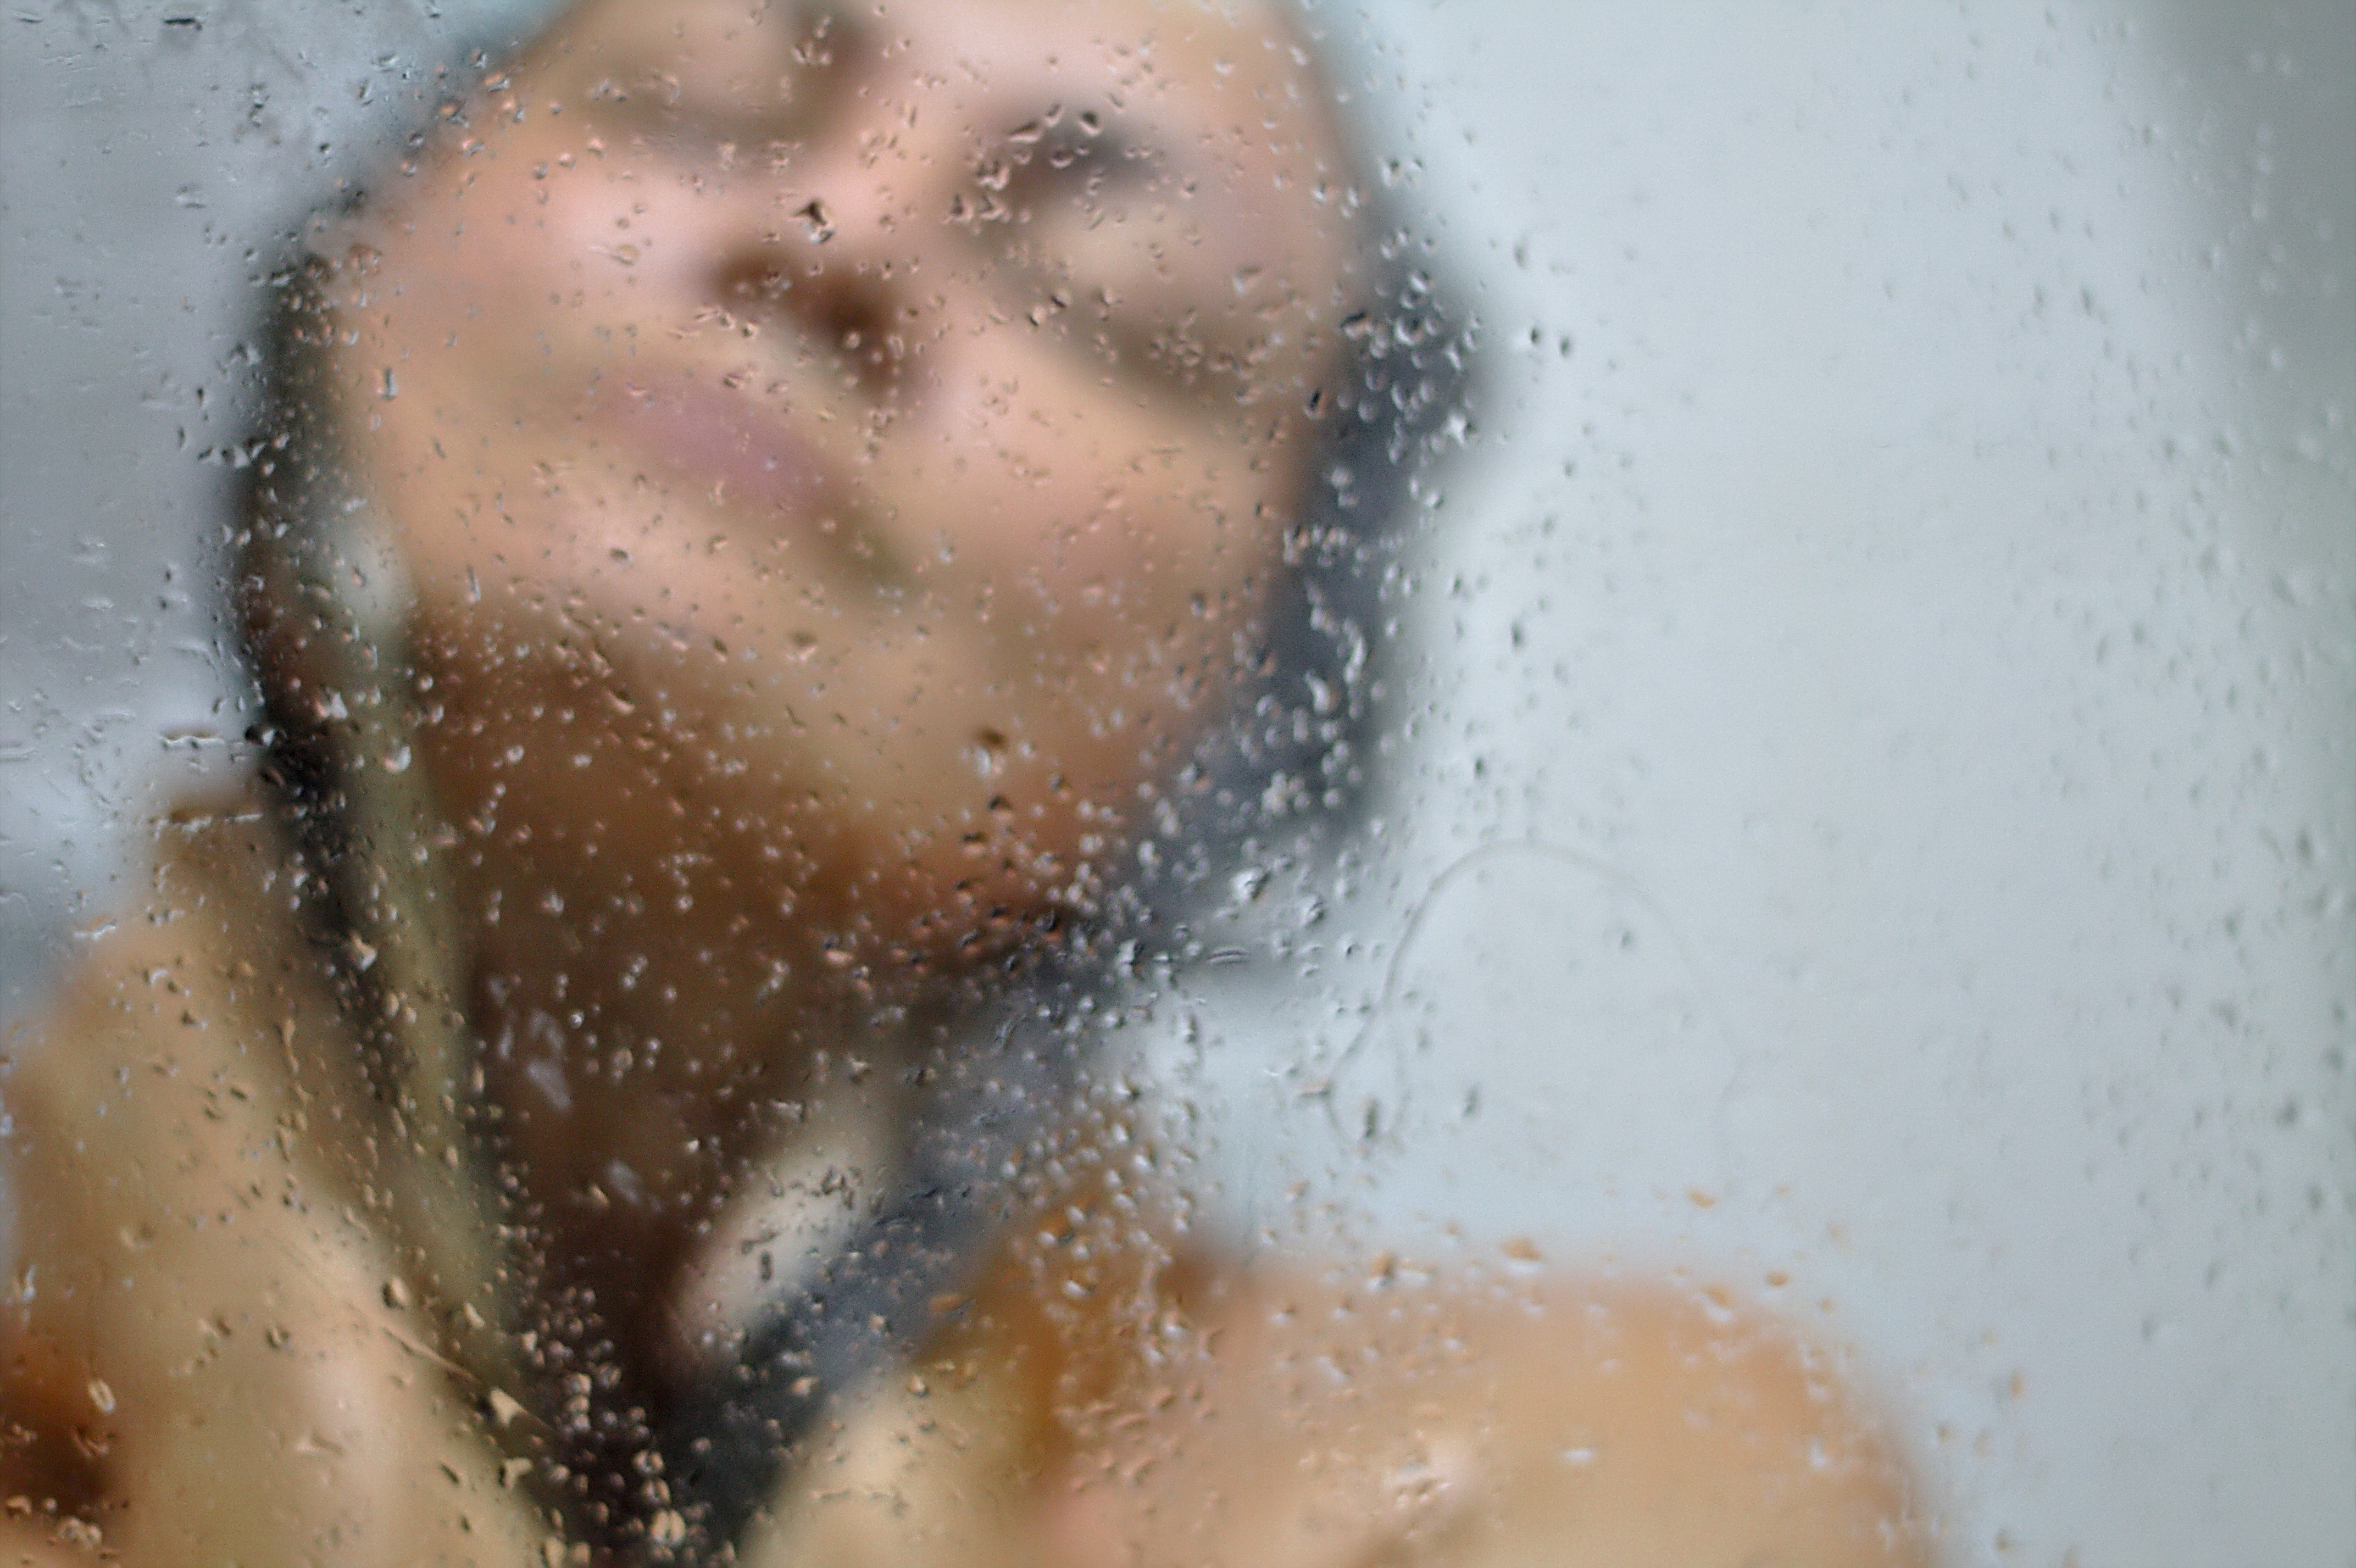
water, woman, wet, female, mouth, close up, human body, face, nose, eye, head, skin, beauty, beautiful, organ, bath, emotion, bathing, charm, sensual